Gold State Coach

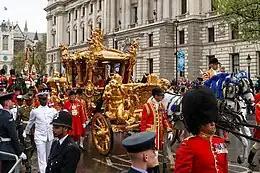
King Charles III and Queen Camilla riding in the coach on Coronation day, 2023

As the coach is suspended from long leather thoroughbraces, it sways back and forth, and from side to side. The coach also lacks the more modern comforts of other royal coaches which have electric windows, heating, and hydraulic stabilizers.